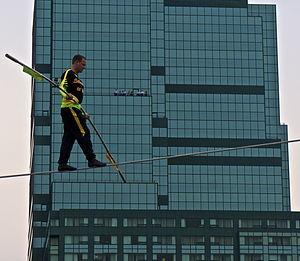
Nikolas Nik Wallenda est un acrobate, funambule et artiste de haute voltige américain.